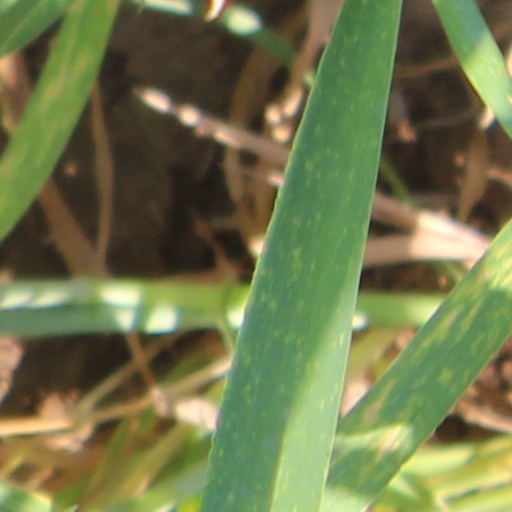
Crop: wheat